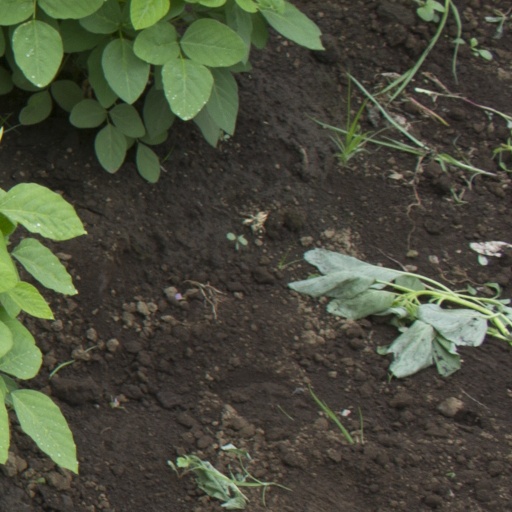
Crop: soybean